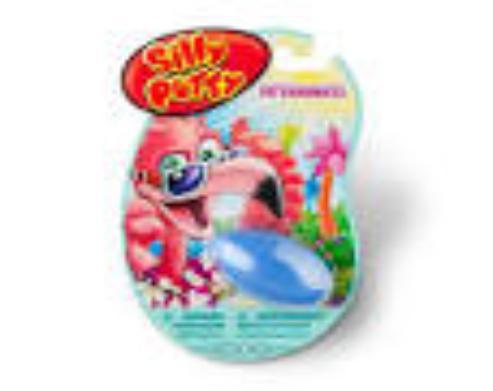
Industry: Leisure